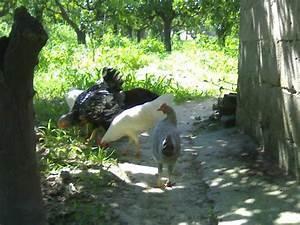
chicken